Heat transfer

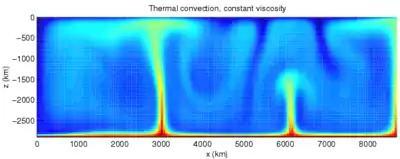
Simulation of thermal convection in the Earth's mantle. Colors span from red and green to blue with decreasing temperatures. A hot, less-dense lower boundary layer sends plumes of hot material upwards, and cold material from the top moves downwards.

Heat transfer is a discipline of thermal engineering that concerns the generation, use, conversion, and exchange of thermal energy (heat) between physical systems. Heat transfer is classified into various mechanisms, such as thermal conduction, thermal convection, thermal radiation, and transfer of energy by phase changes. Engineers also consider the transfer of mass of differing chemical species (mass transfer in the form of advection), either cold or hot, to achieve heat transfer. While these mechanisms have distinct characteristics, they often occur simultaneously in the same system.